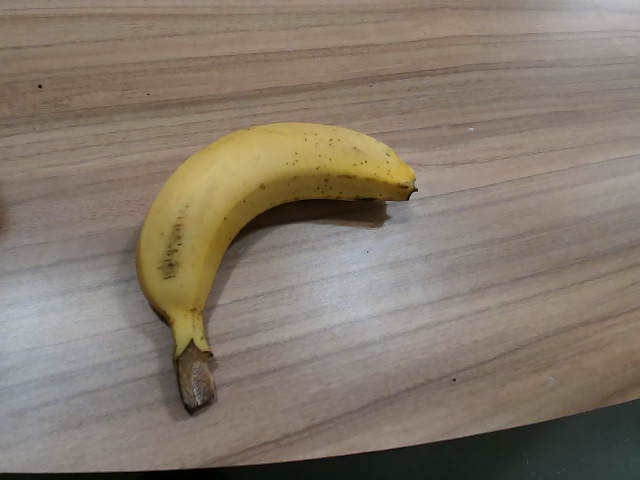
Label: Ripe_Banana